Dover Athletic F.C.

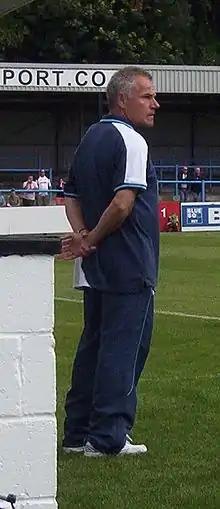
A middle-aged man with greying hair, wearing a dark blue T-shirt and matching jogging bottoms, standing near the touchline of a sports pitch. Some spectators are visible in the background.

Under Kinnear the club's fortunes turned round, with two top-five finishes followed by the Southern Division championship, and with it promotion, in the 1987–88 season. The team started strongly in the Premier Division, finishing in sixth place at the first attempt, and then winning the championship in the 1989–90 season. The club was denied promotion to the Football Conference, however, as the Crabble Athletic Ground did not meet the standard required for that league. After finishing fourth and second in the subsequent two seasons, Dover won the title again in the 1992–93 season and this time were admitted to the Conference.